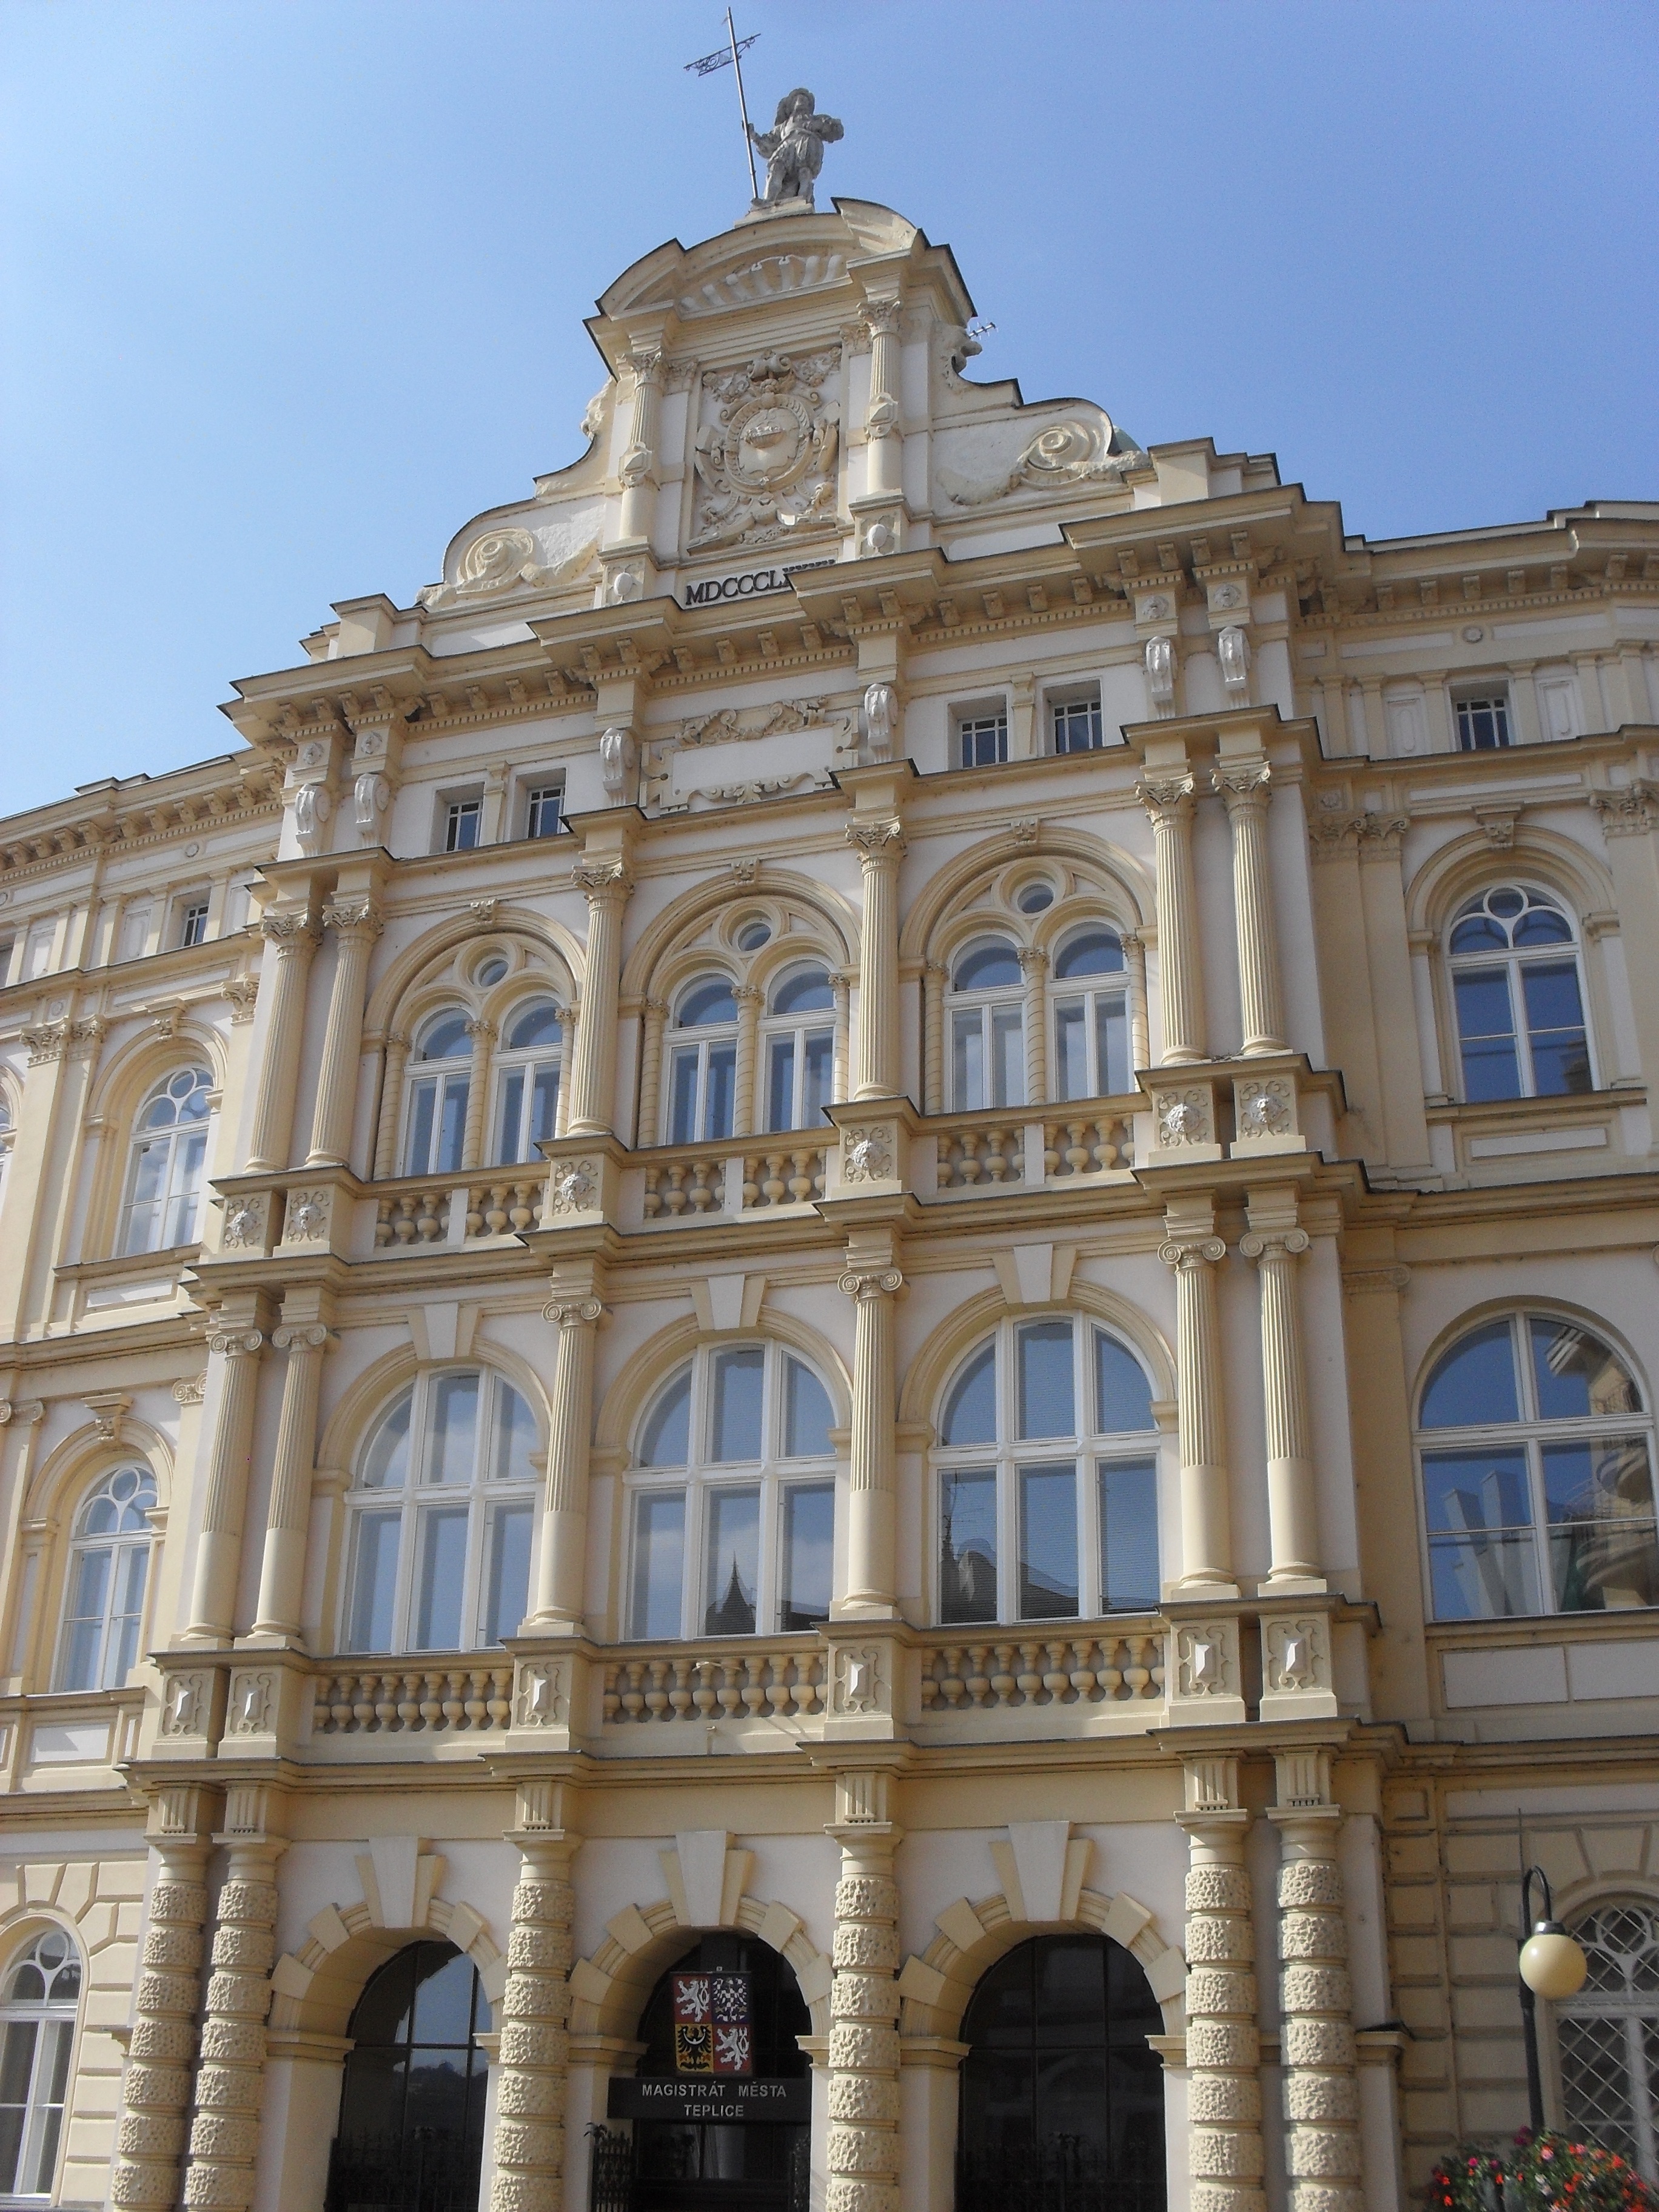
architecture, town, view, building, palace, monument, travel, arch, landmark, facade, cathedral, tourism, baptistery, synagogue, basilica, roofs, destination, classical architecture, ancient history, ancient roman architecture, byzantine architecture, teplice